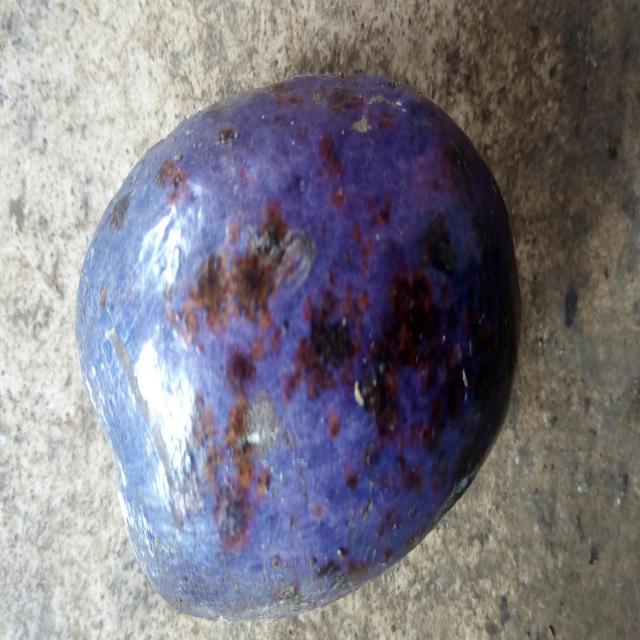
Plum grade: unaffected